Bastille (Grenoble)

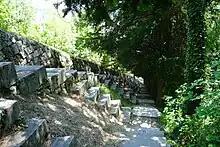
Remarkable steps

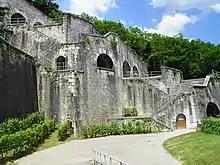
Ramparts close to the Porte Saint Laurent

On the eastern flank, the Porte Saint Laurent side of the hill, General Haxo decided on a much more direct route for the walls than the line used by Lesdiguières. Rising above the Porte Saint Laurent are some five terraces of casemates. Then comes the first shorter section of wall linking the Porte Saint Laurent with two floors of mid-level casemates, and a second longer section of wall leads directly from there to the lower casemates of the Bastille. Running alongside each of these two walls is a staircase, with some 80 steps on the lower section and 300 on the upper section. Approximately every ten steps there is a landing, and from there five larger steps lead off at right angles up to the inner side of the wall where there are individual firing positions. With four firing positions between each of the landings this gives 36 positions on the lower section and 120 positions on the upper section.